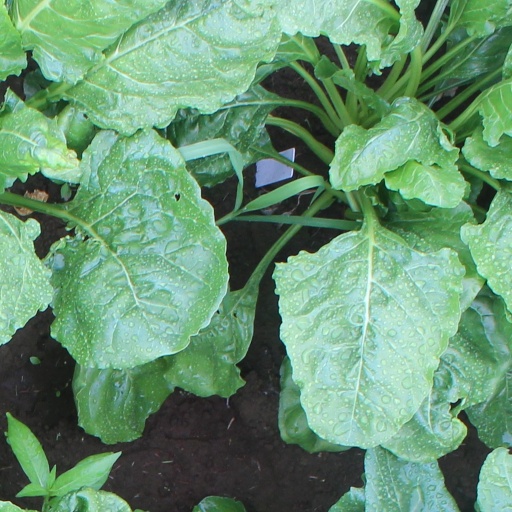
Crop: sugar beet